Marcus Ulpius Traianus (father of Trajan)

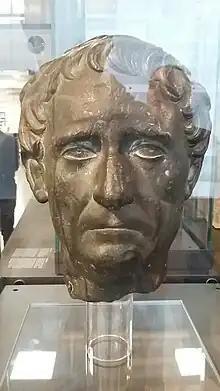
Bust at the National Museum of Serbia, Belgrade, usually identified as Trajan's father. It may instead depict Trajan himself.

Marcus Ulpius Traianus ( 1st century AD) was a Roman general and senator. He was the biological father of emperor Trajan.